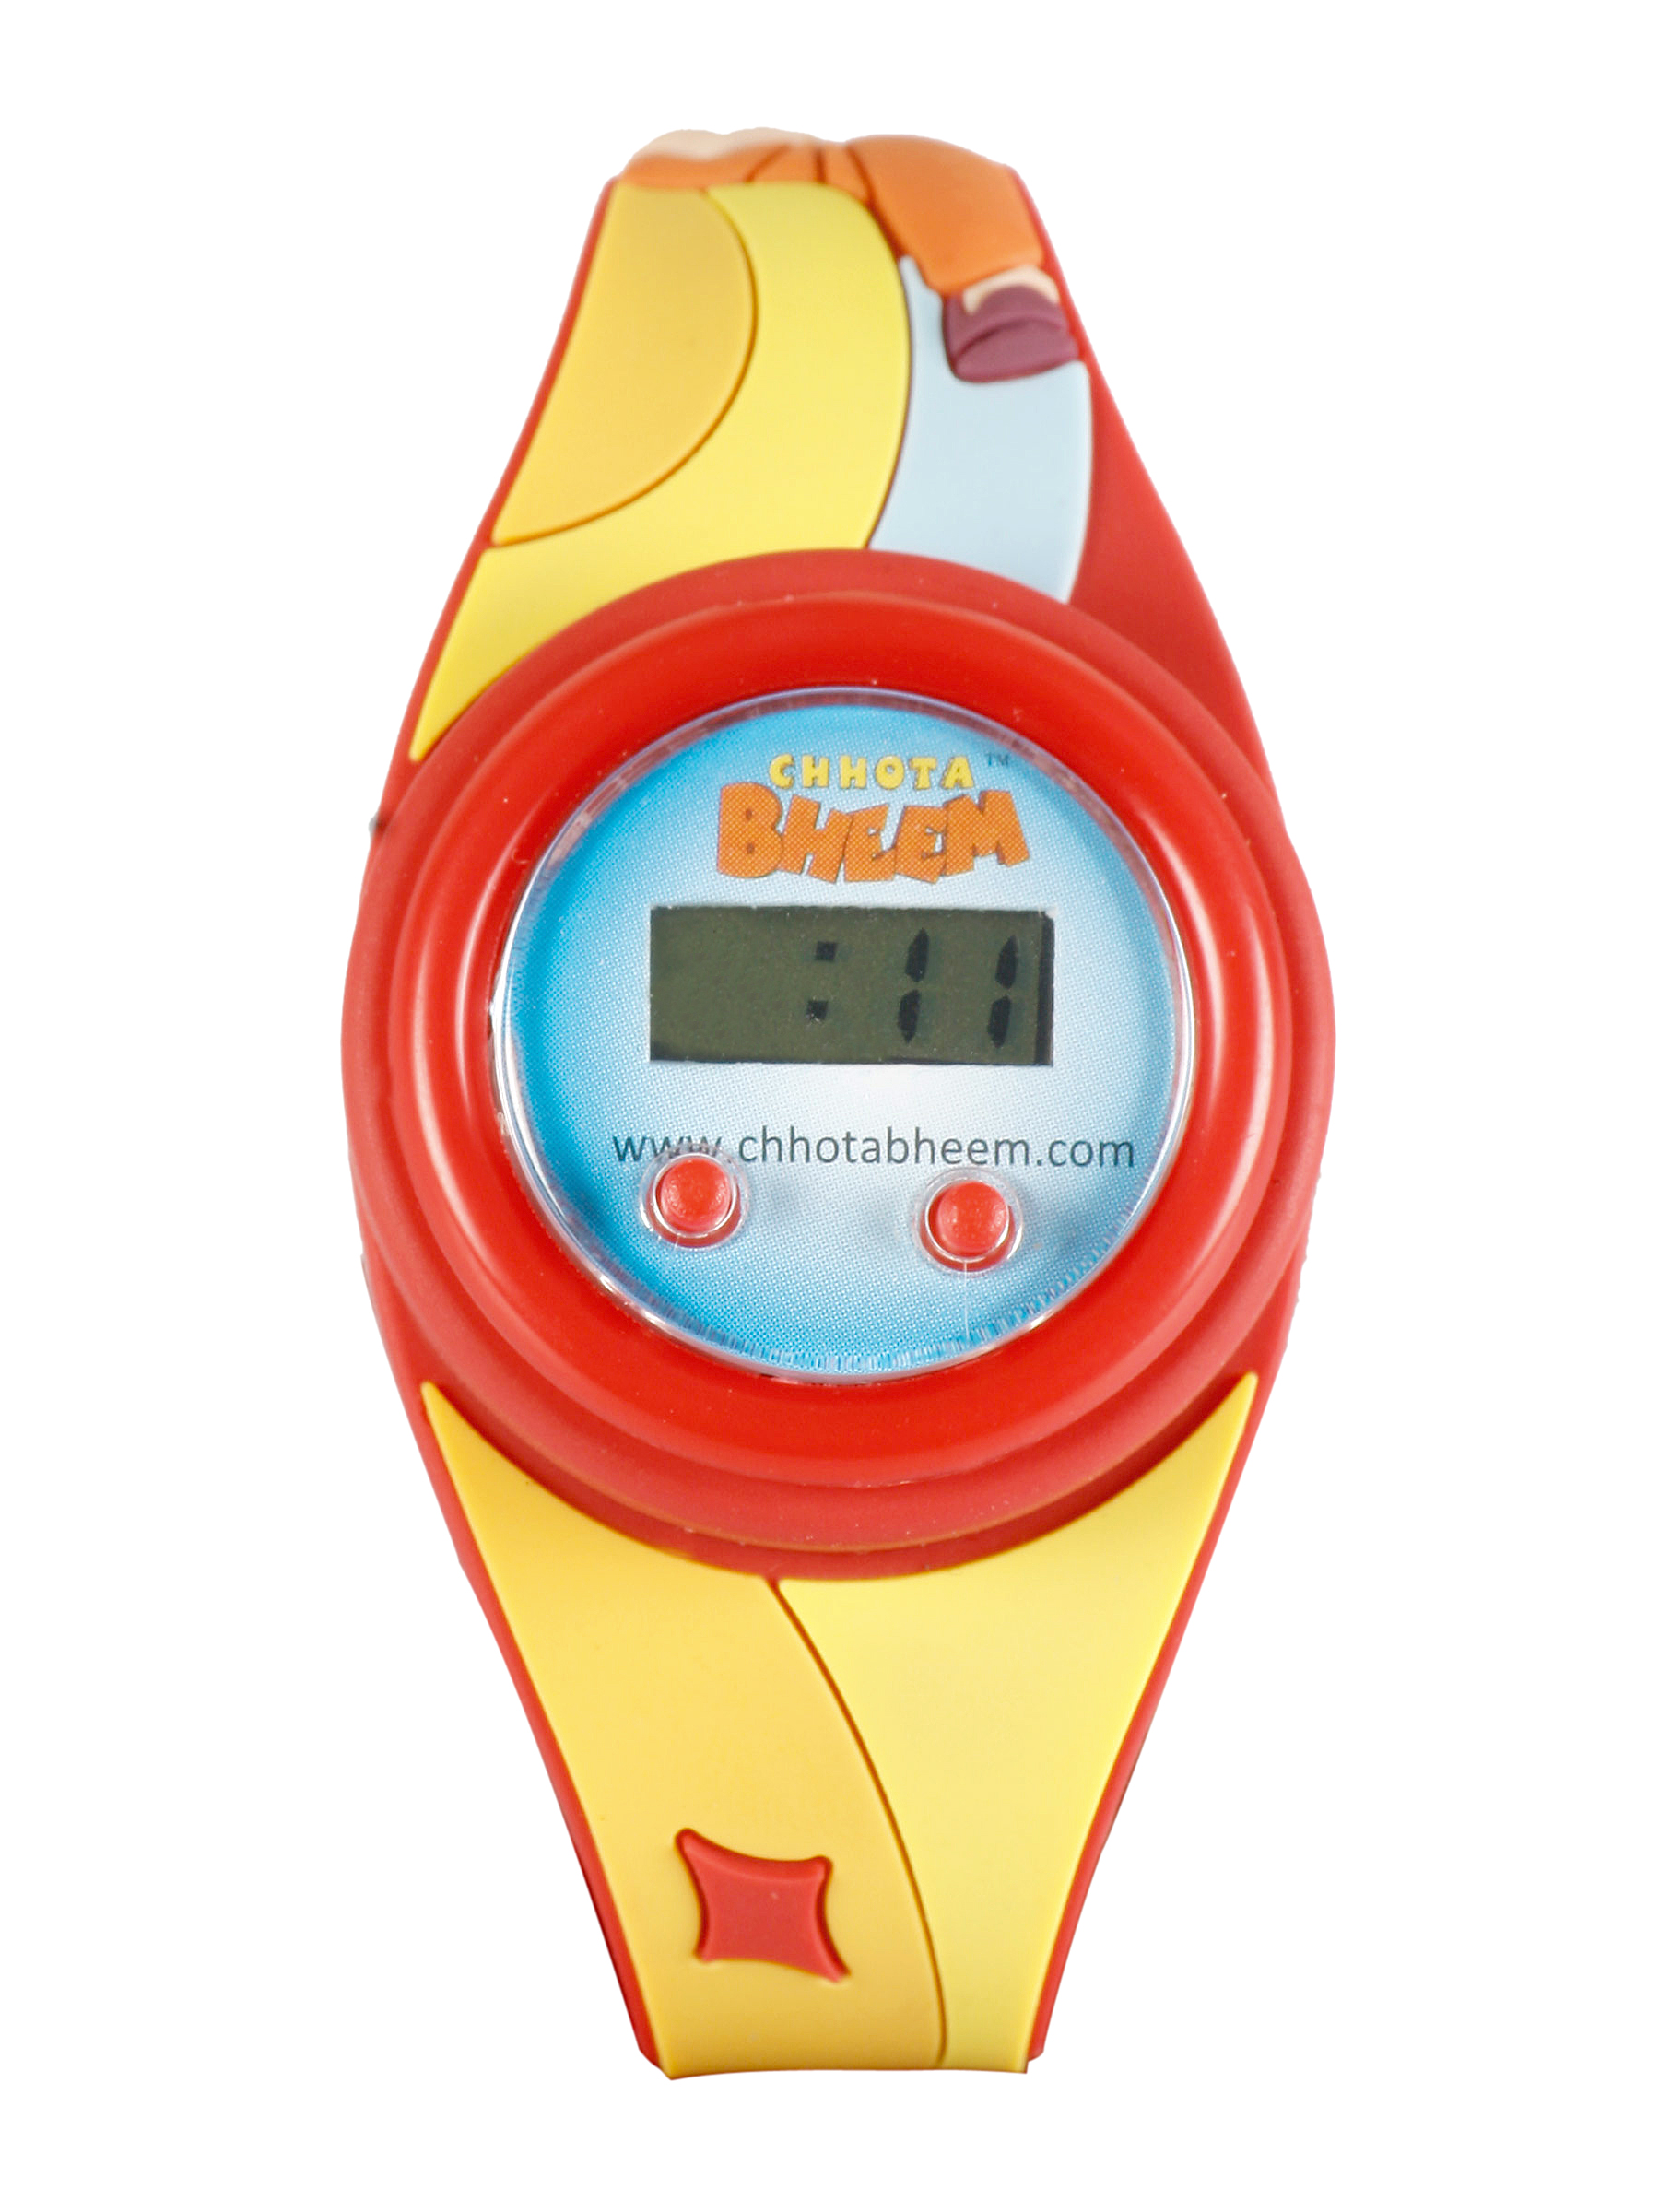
Chhota Bheem kids-Boys Red Digital Pop Watch
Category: Accessories / Watches / Watches
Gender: Boys
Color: Red
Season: Winter 2016
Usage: Casual